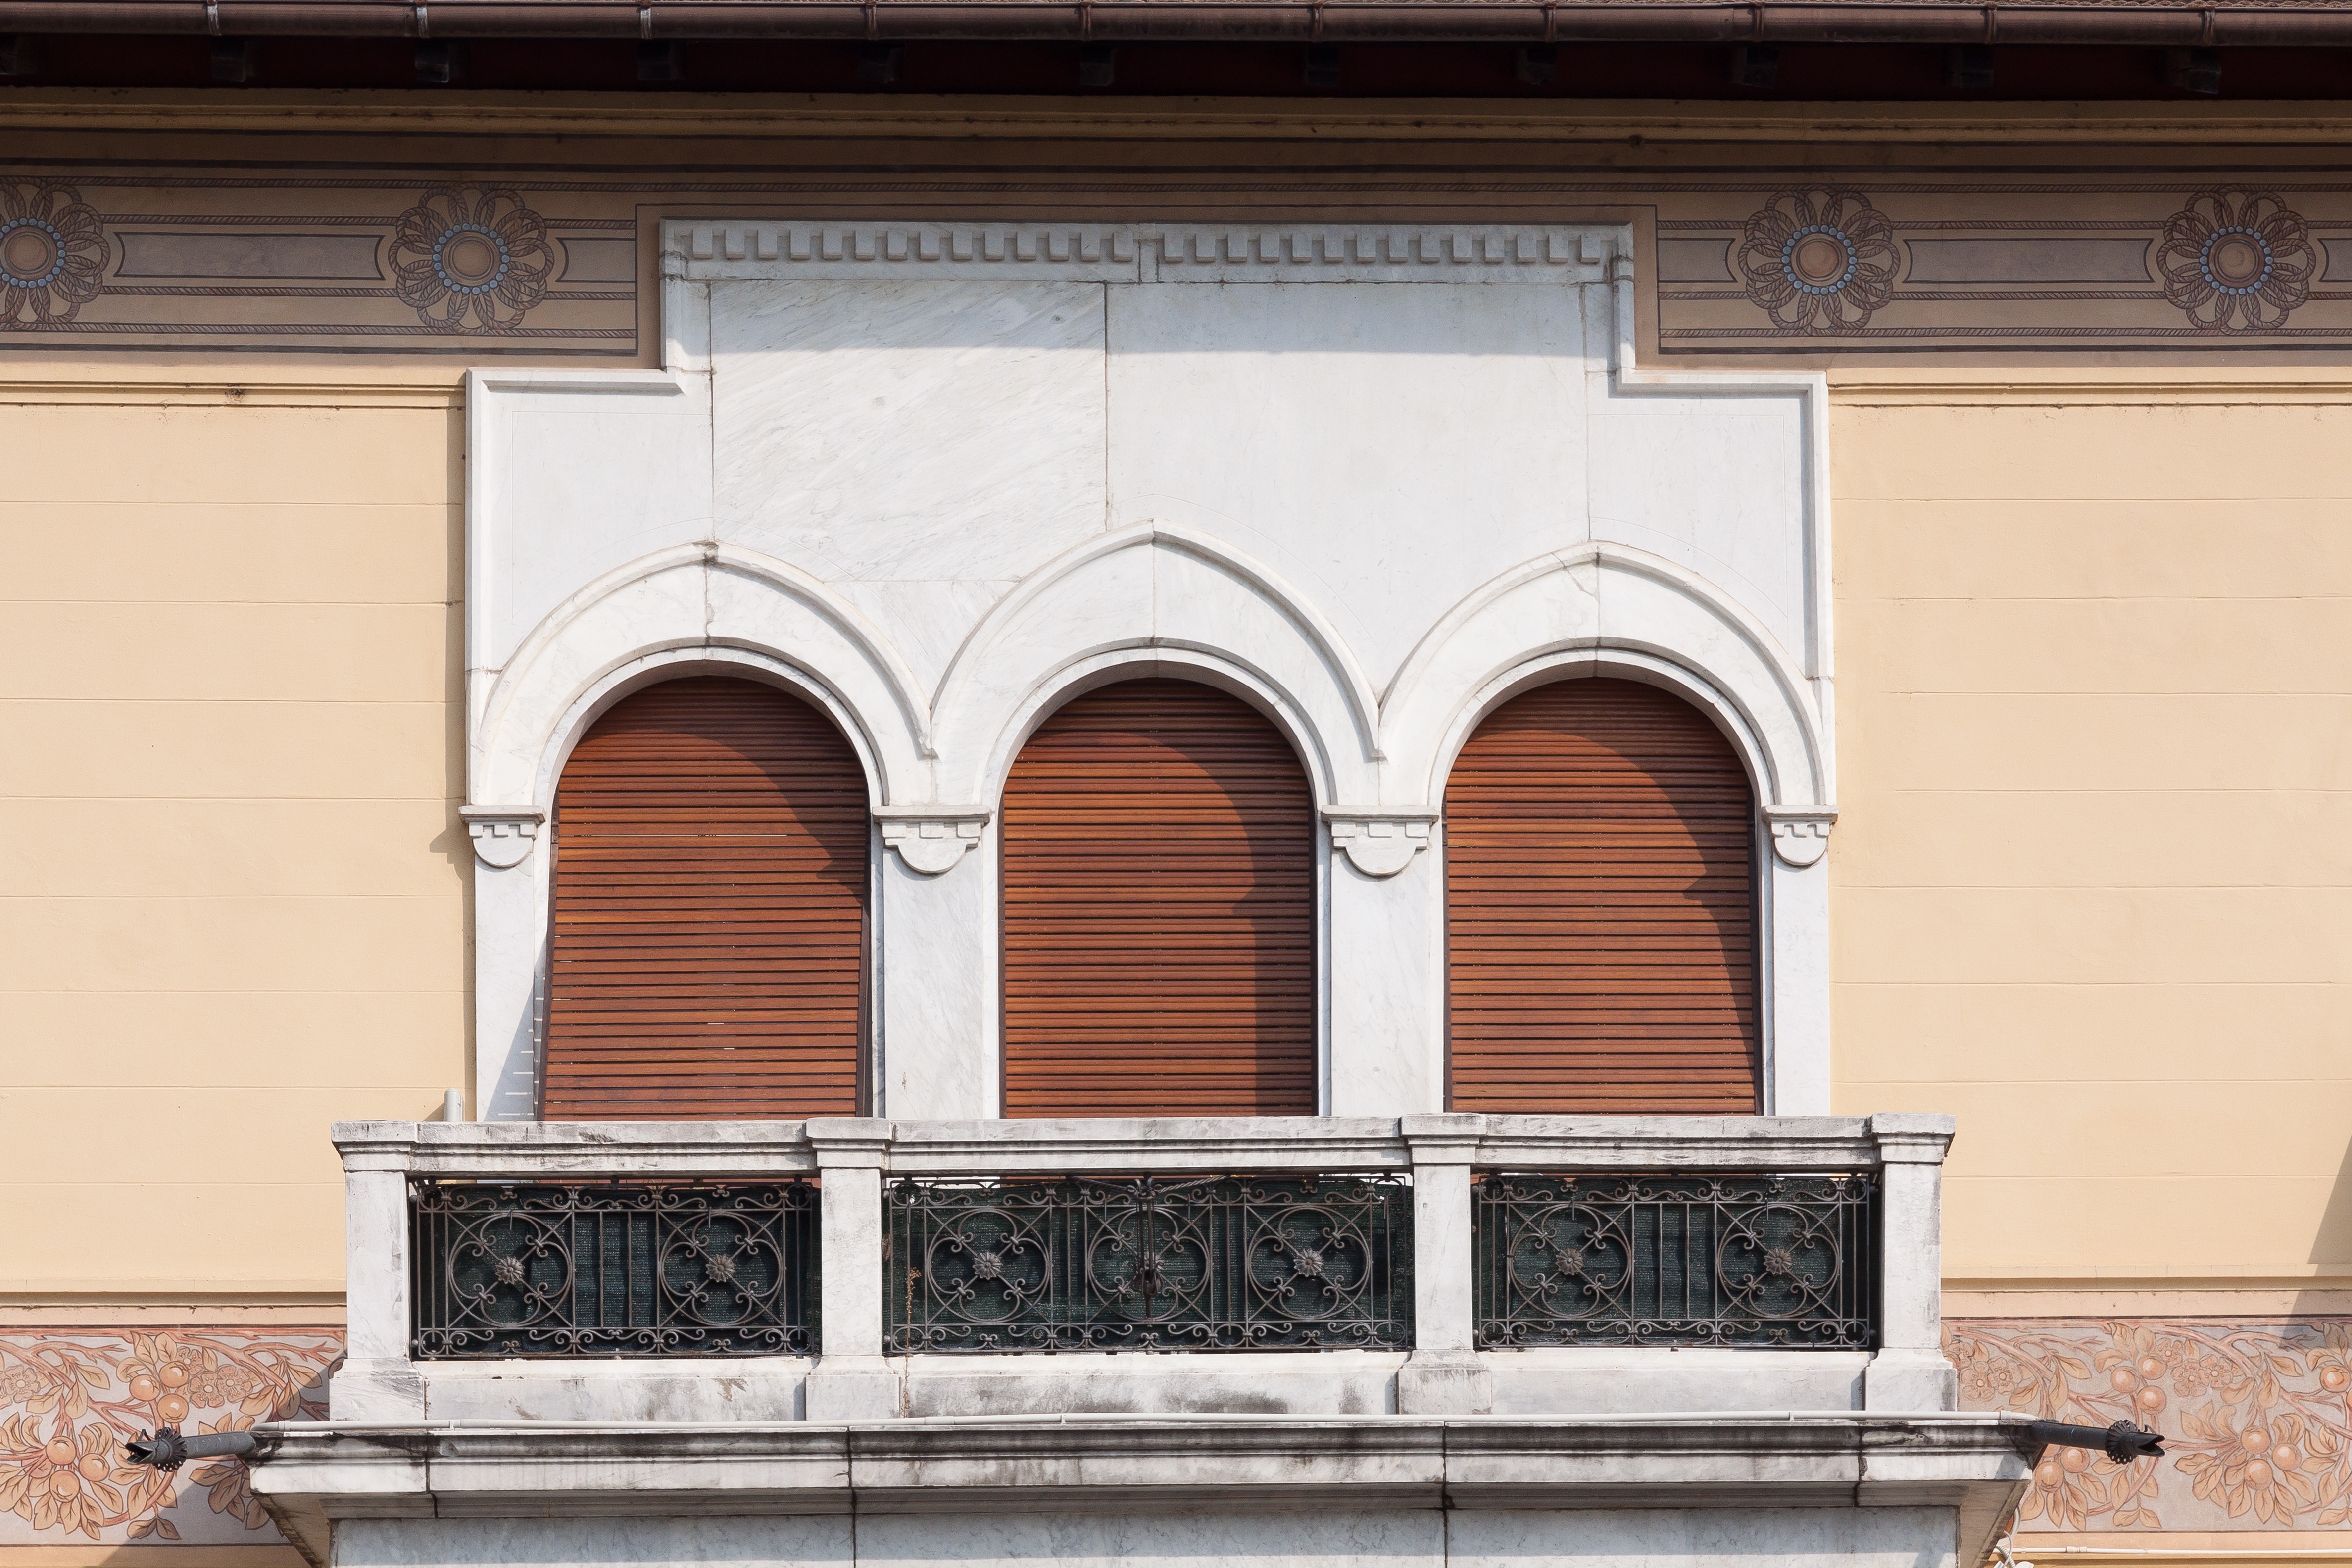
architecture, wood, villa, house, window, building, home, wall, balcony, arch, facade, brick, door, painting, ornament, interior design, marble, synagogue, estate, trentino, mori, town home, roller shutter, baluster, window covering